Tejo Power Station (architectural ensemble)

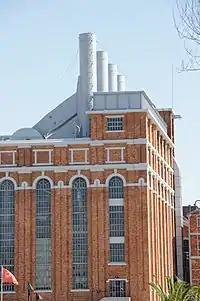
High Pressure Building.

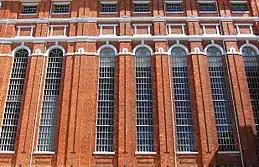
Facade details.

In the High Pressure Building, the decorative motifs are influenced by classicist aesthetic. However, the same brick cladding aesthetic is repeated. In the building's interior, similar to what is seen in the Low Pressure Boiler Room, the ceiling separating the Ash Room from the Boiler Room is covered in semi-circular vaults, with the High Pressure Building using precast concrete instead of tile similar to the Low Pressure Phase building.